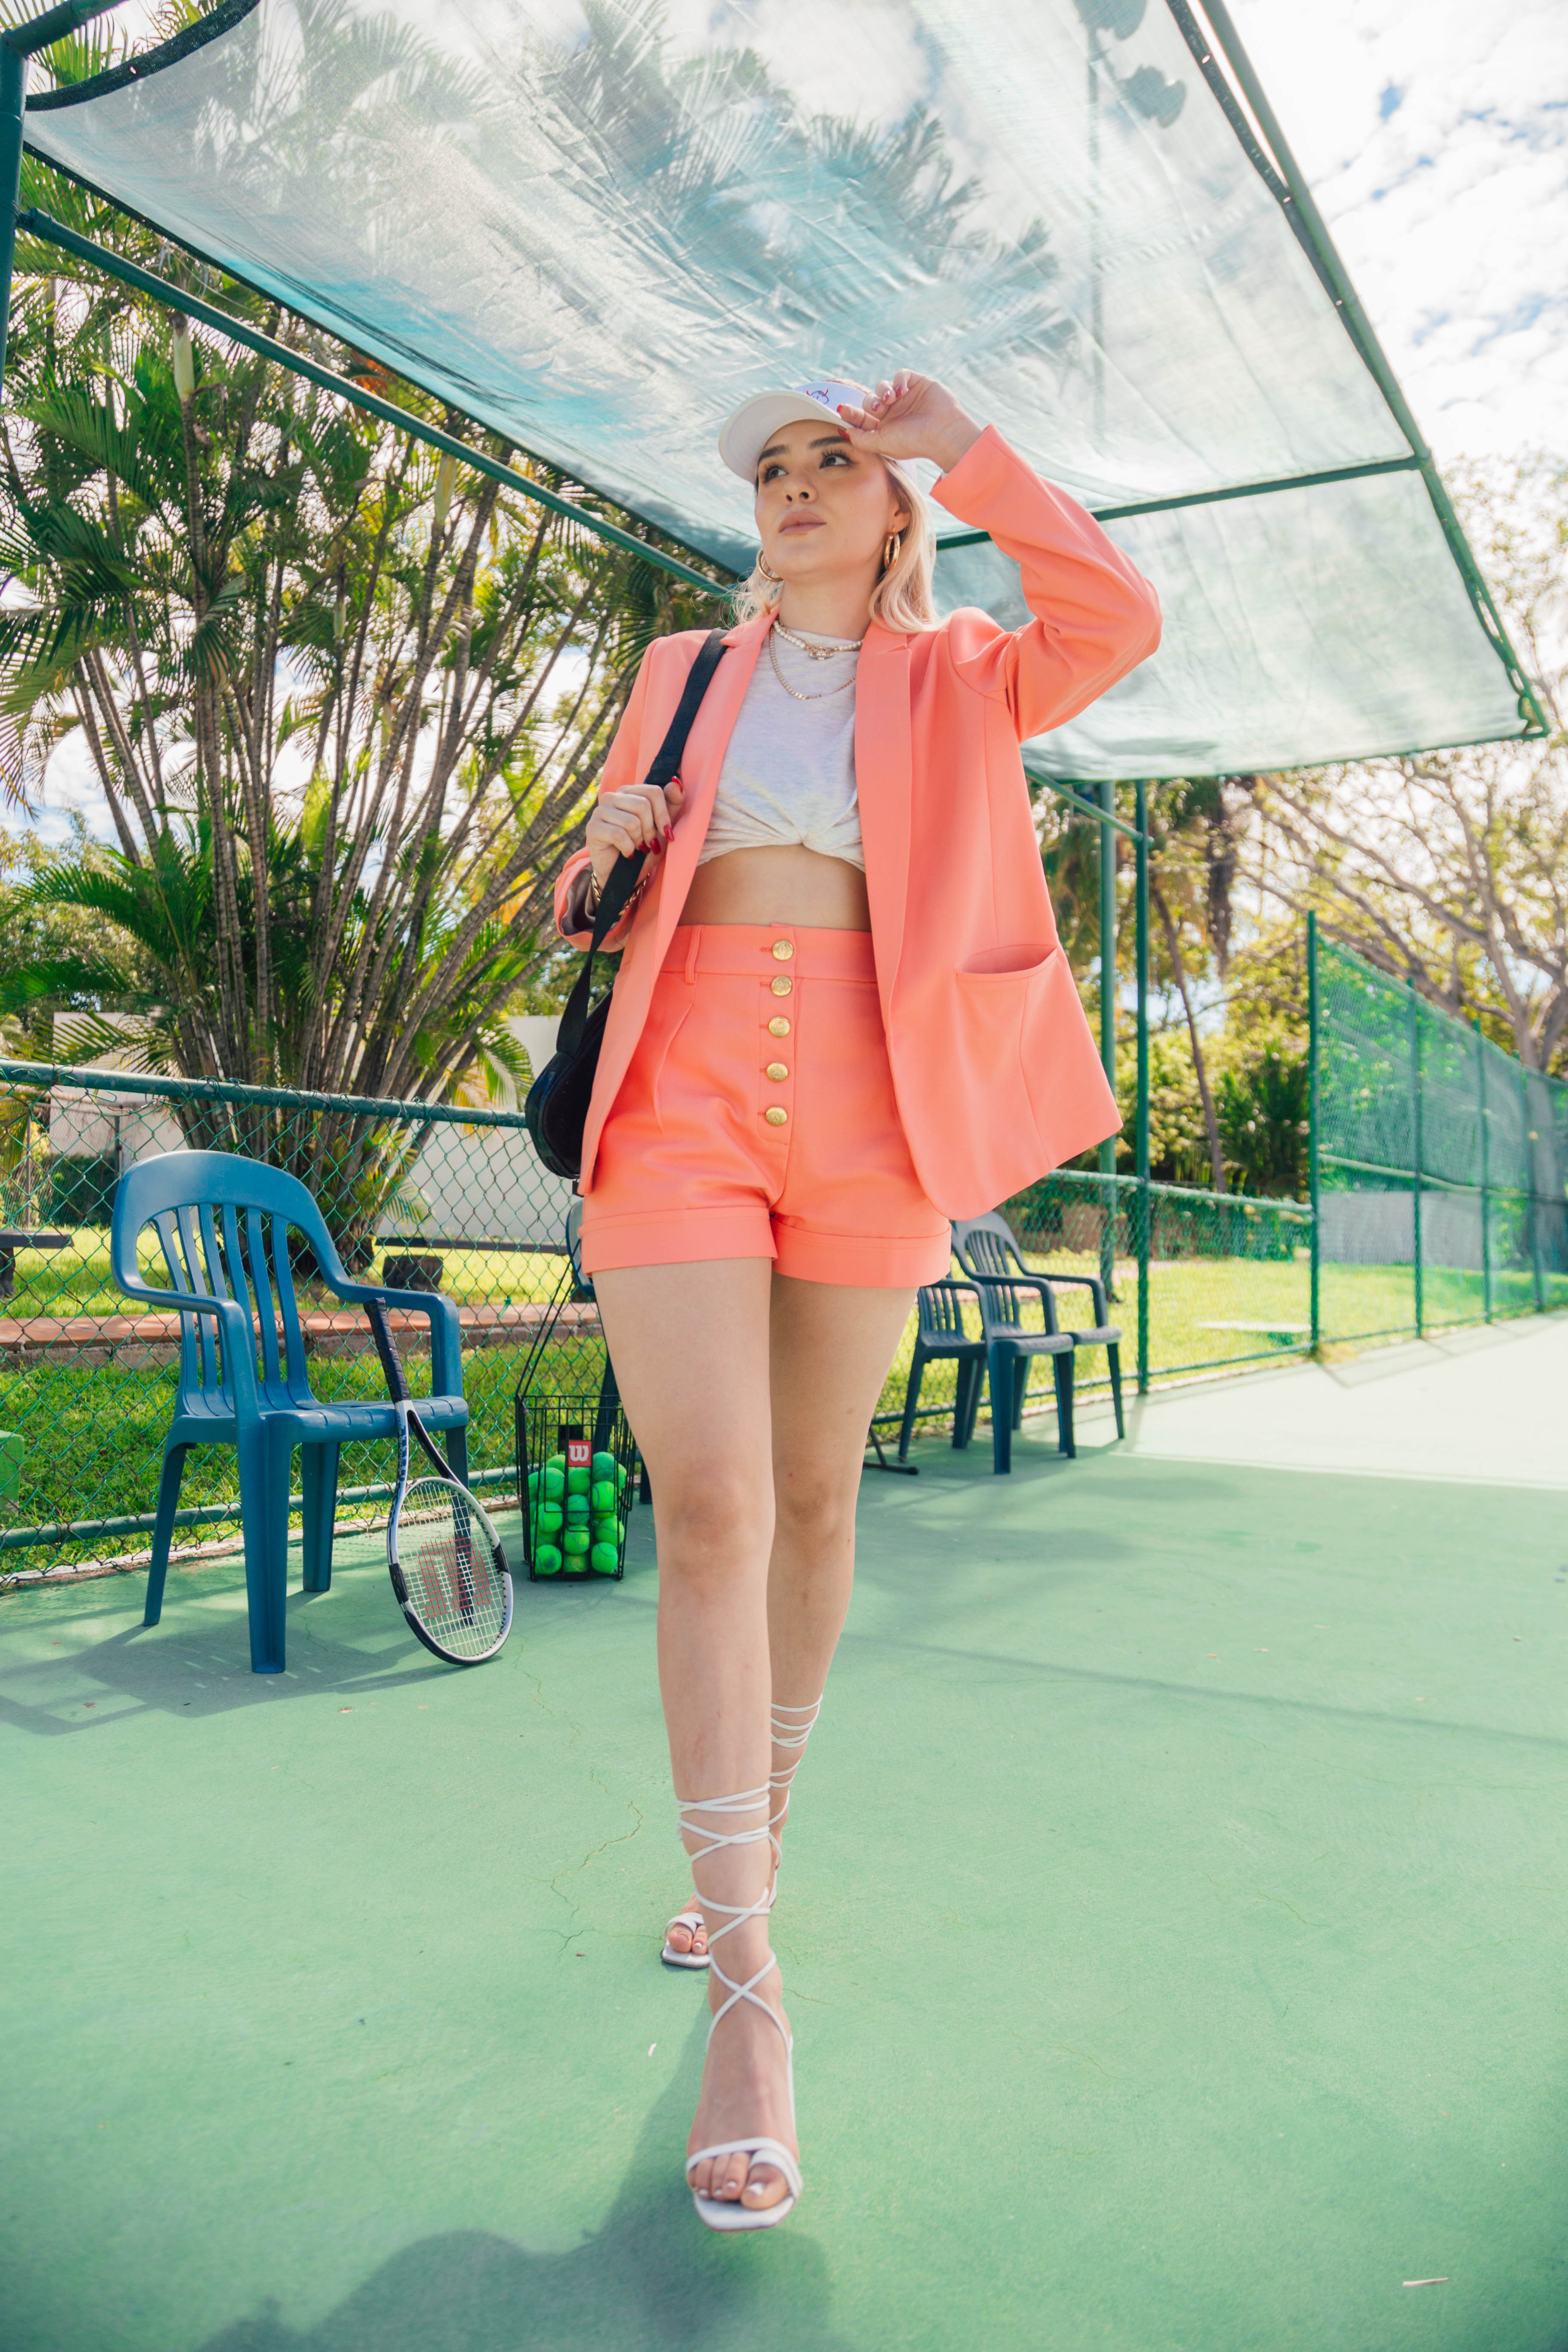
womanwoman, plant, street fashion, waist, thigh, architecture, sunlight, knee, leisure, bag, fashion design, eyewear, grass, chair, Luggage and bags, handbag, electric blue, umbrella, denim, fun, human leg, long hair, recreation, blond, fashion accessory, fashion model, cocktail dress, peach, t shirt, vacation, tourism, street, high heels, photo shoot, uniform, costume, top, ankle